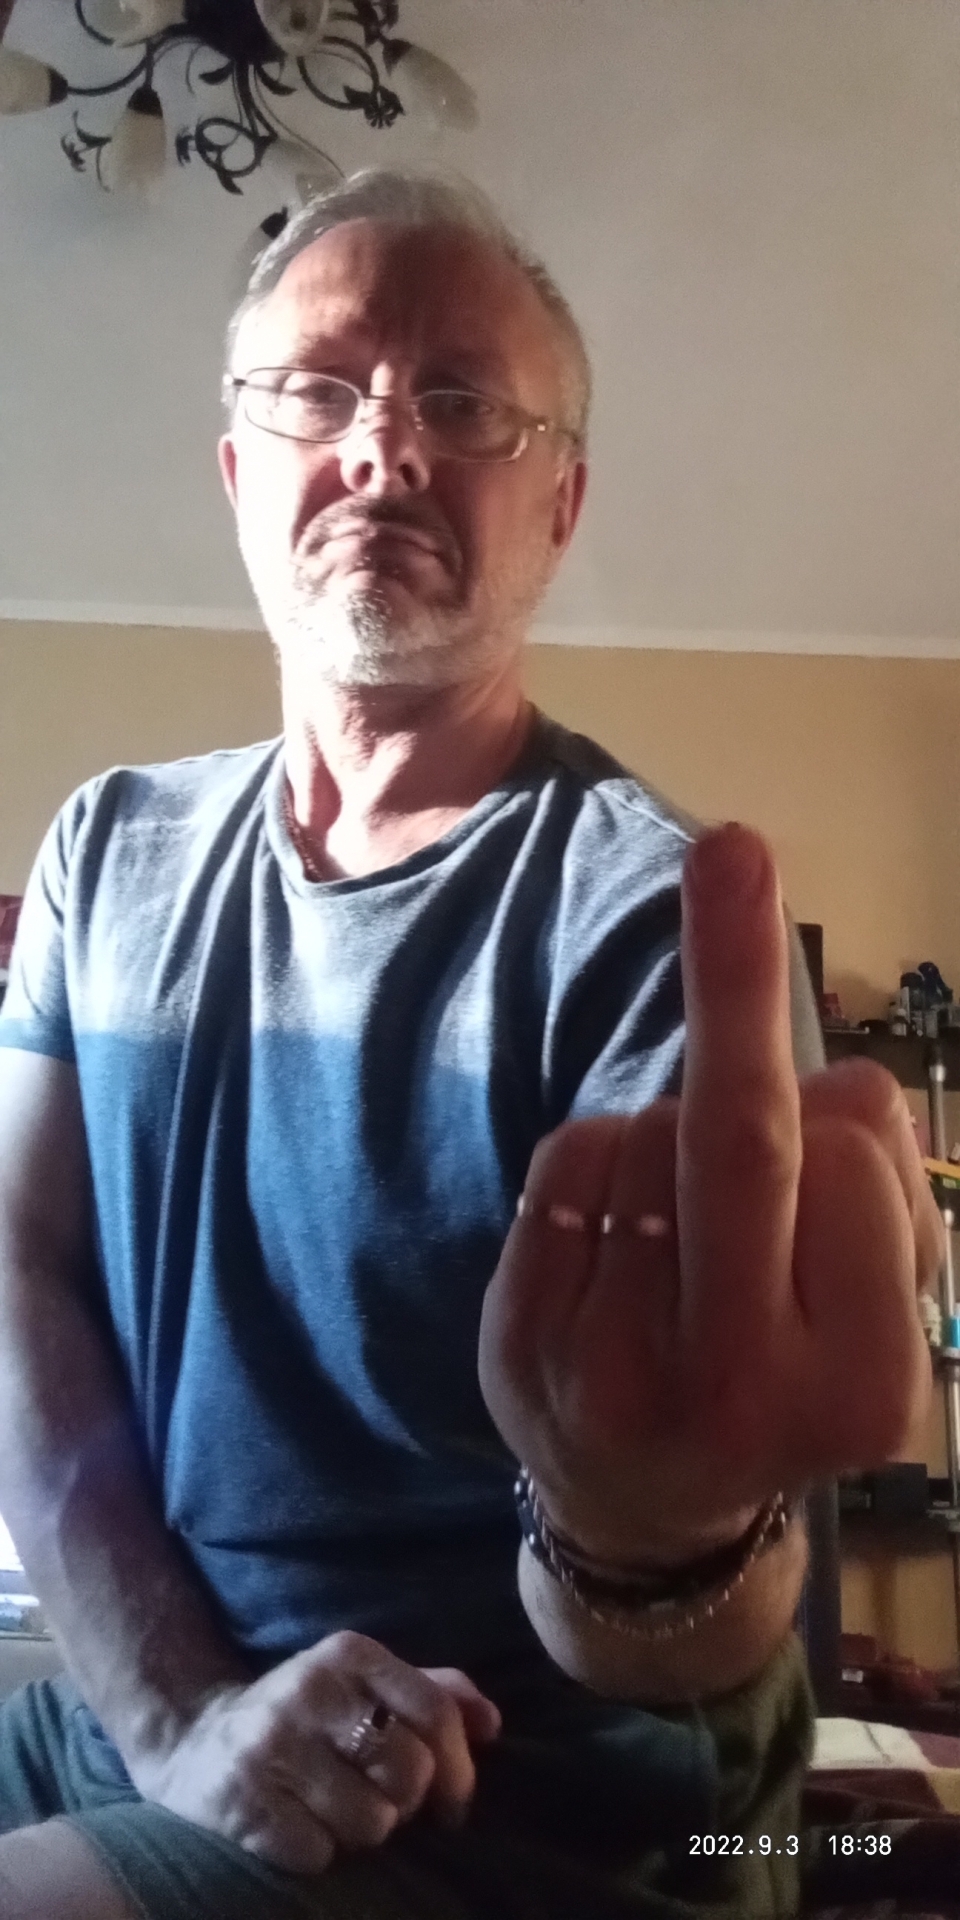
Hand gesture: middle_finger